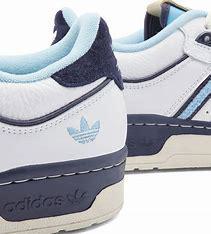
Brand: Adidas
Model: Rivalry 86